Reinke's edema

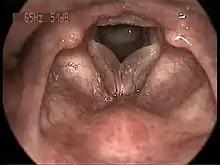
Reinke's edema

Reinke's edema is the swelling of the vocal cords due to fluid (Edema) collected within the Reinke's space. First identified by the German anatomist Friedrich B. Reinke in 1895, the Reinke's space is a gelatinous layer of the vocal cord located underneath the outer cells of the vocal cord. When a person speaks, the Reinke's space vibrates to allow for sound to be produced (phonation). The Reinke's space is sometimes referred to as the superficial lamina propria.